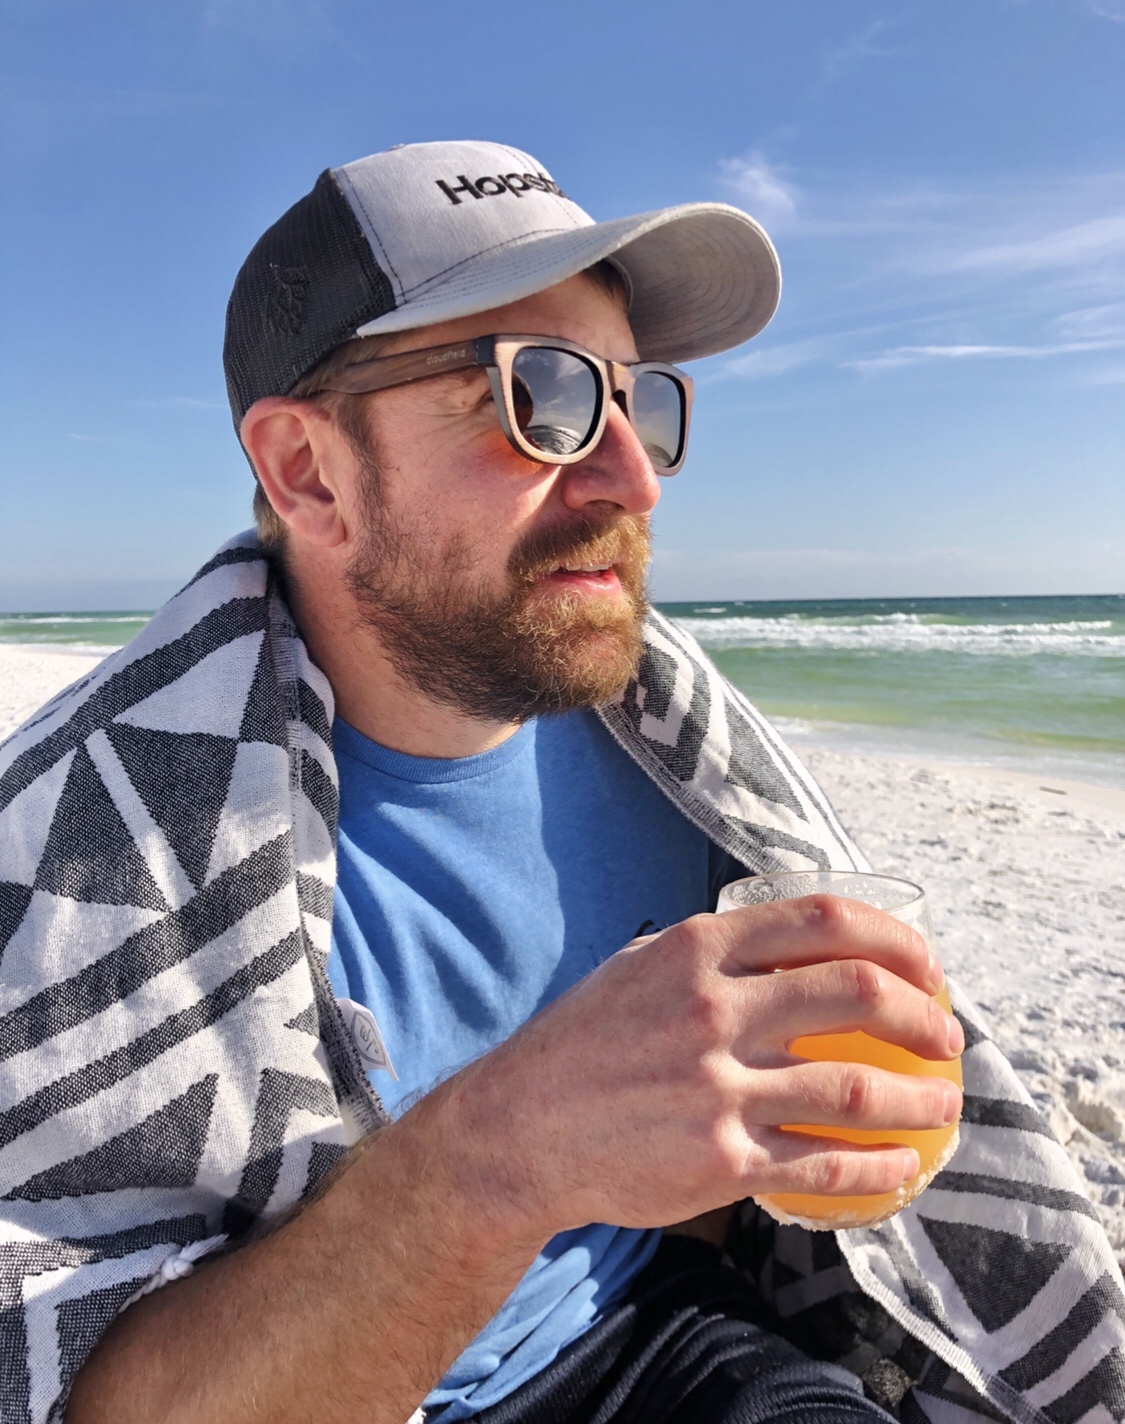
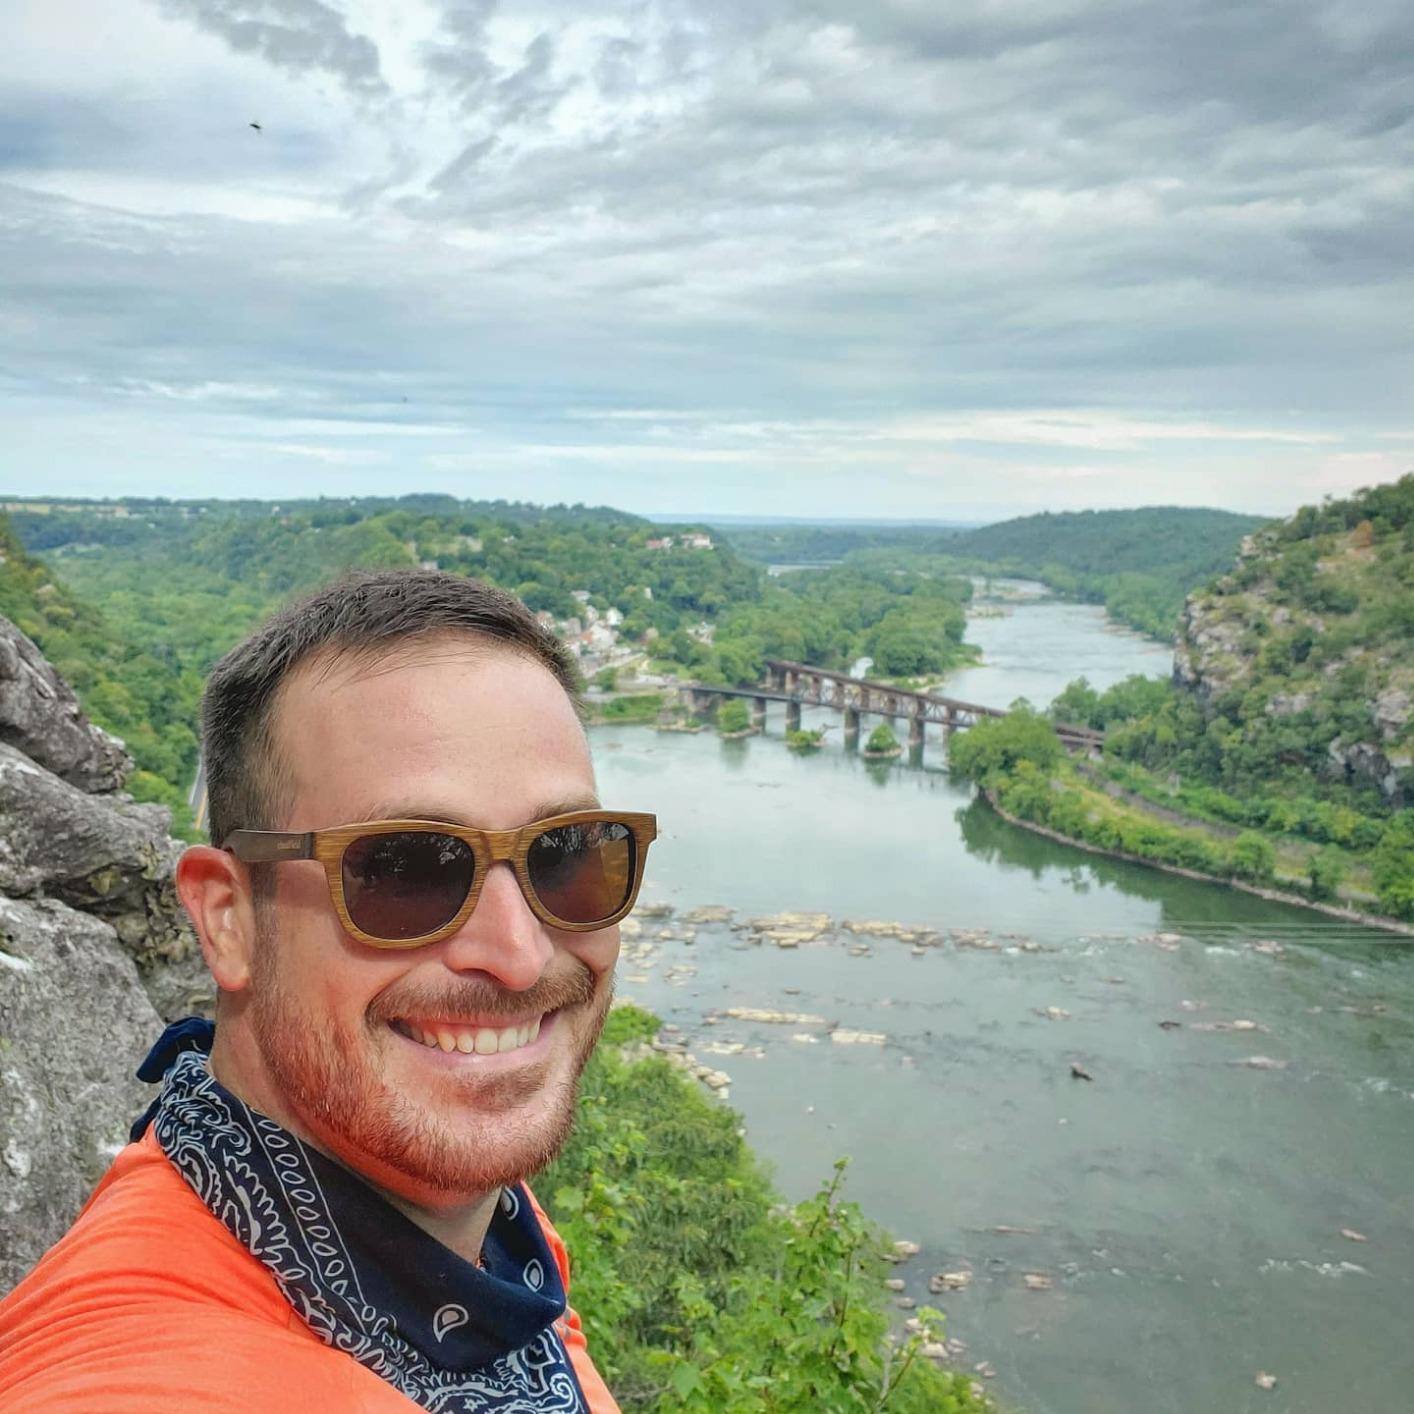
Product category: accessories_sunglasses
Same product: yes